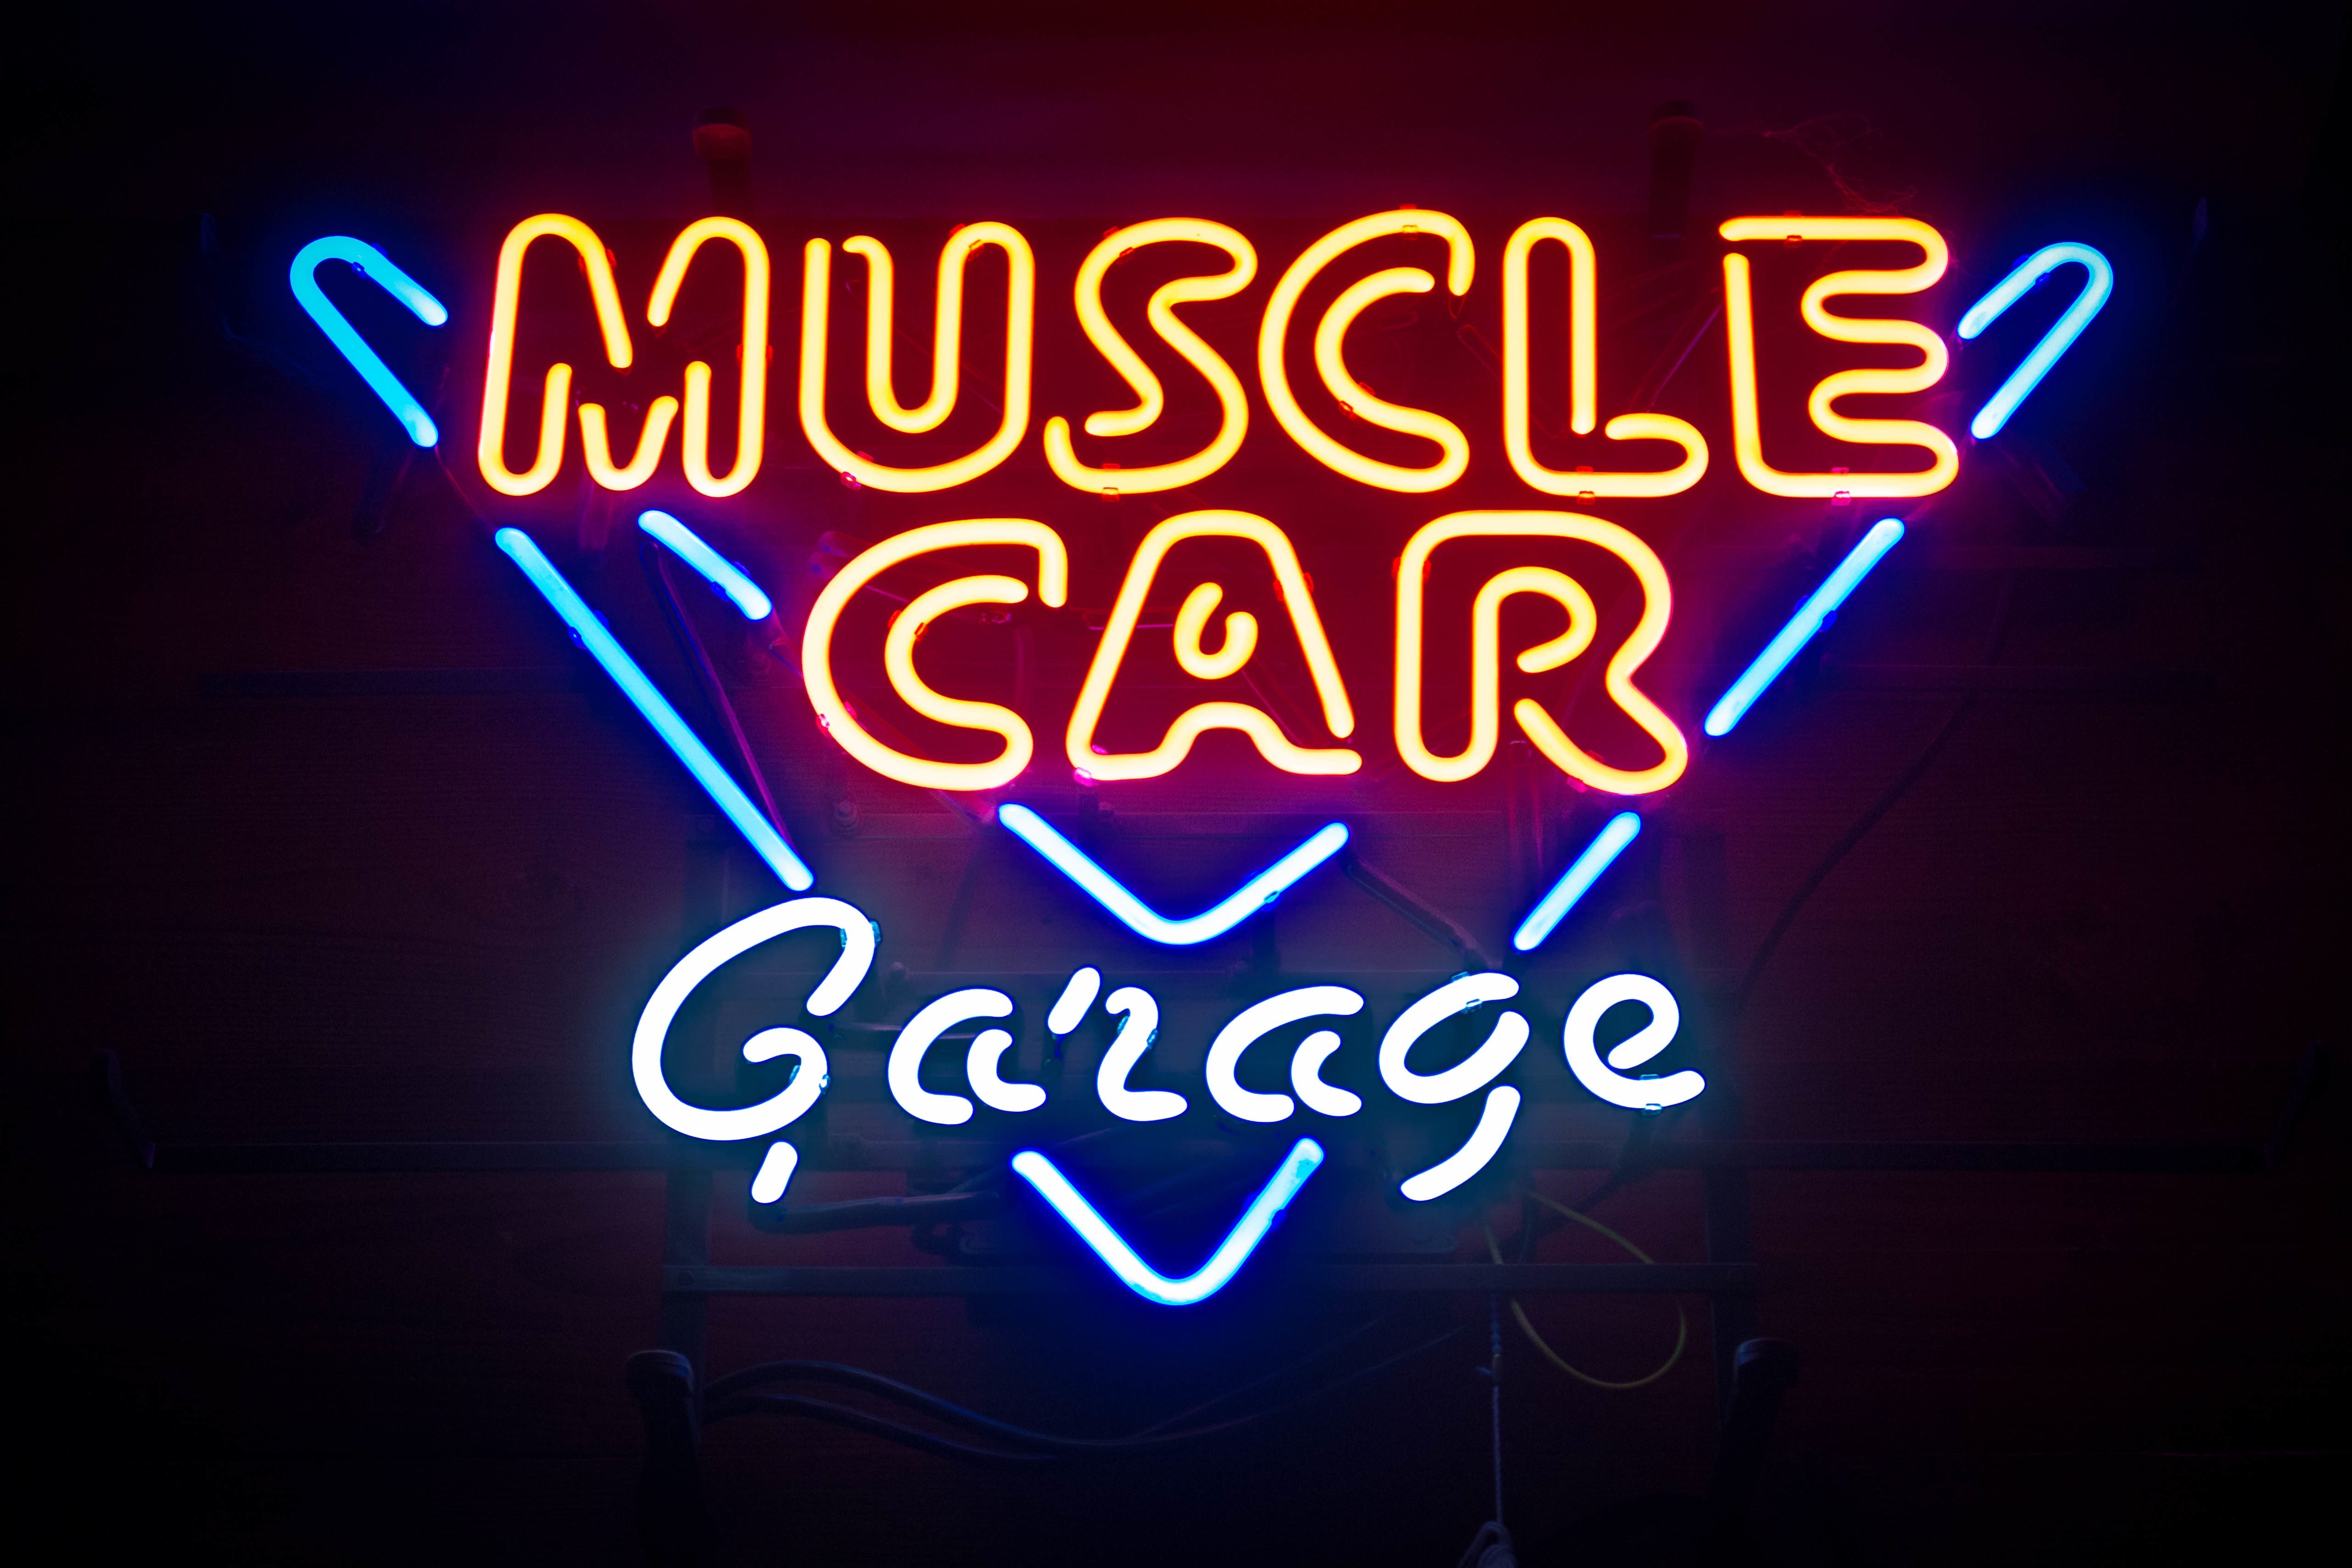
word, bar, signage, neon, neon sign, font, flourescent, text, electronic signage